2006 Mondial Australian Women's Hardcourts

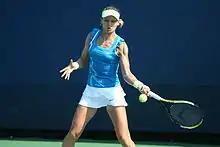
2006 Mondial Australian Women's Hardcourts

The 2006 Mondial Australian Women's Hardcourts was a women's tennis tournament played on outdoor hard courts. It was the 10th edition of the event then known as the Mondial Australian Women's Hardcourts, and was a Tier III event on the 2006 WTA Tour. It took place in Gold Coast, Queensland, Australia, from 1 January through 7 January 2006. Unseeded Lucie Šafářová won the singles title and earned $28,000 first-prize money.